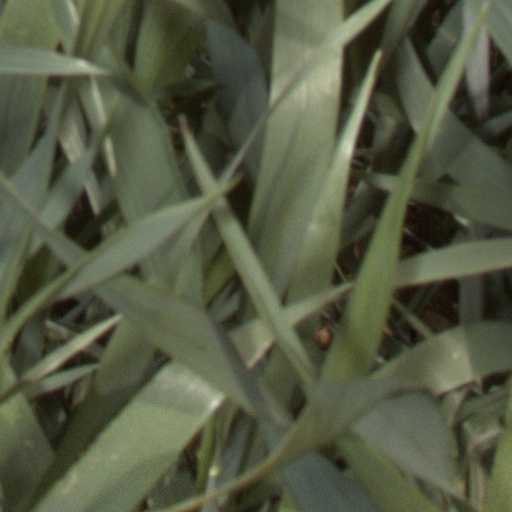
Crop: wheat